Bath Festival of Blues and Progressive Music

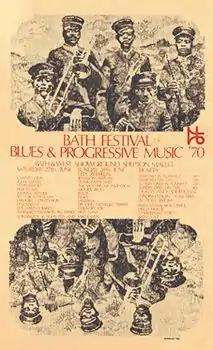
Event poster

The Bath Festival of Blues and Progressive Music was a counterculture era music festival held at the Royal Bath and West Showground in Shepton Mallet, Somerset, England on 27–29 June 1970. Bands such as Pink Floyd and Led Zeppelin performed, and the festival was widely bootlegged. An 'alternative festival' was staged in an adjoining field where the Pink Fairies and Hawkwind played on the back of a flatbed lorry.